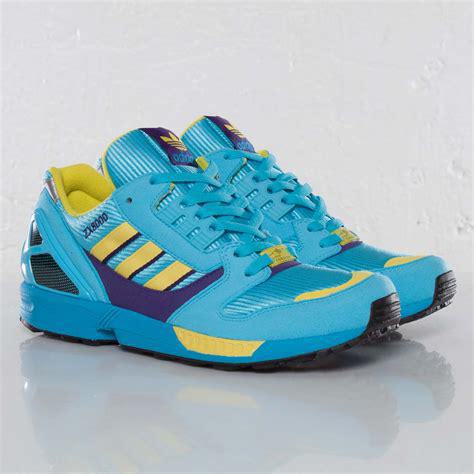
Brand: Adidas
Model: ZX 8000